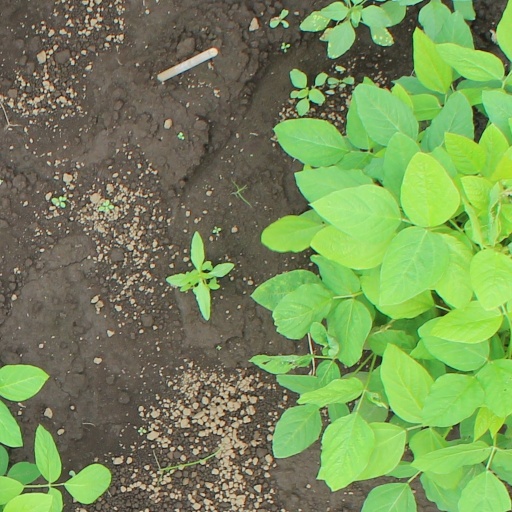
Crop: soybean